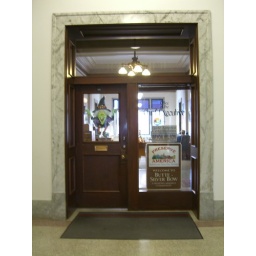
Even the office signs are still written in the ornate calligraphy of the early 20th century